Millennium High School (Arizona)

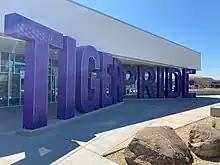
Millennium High School in 2022.

In the early 2000s, the AFUHSD began to rely heavily on bonds to fund Millennium High School, facing a growing population of residents in the West Valley region. By the 2000–2001 school year, Millennium had 1,350 students, nearing its 1,600 student capacity. To alleviate these issues, the AFUHSD implemented multiple funding phases: the first, approved in 1998 for $11 million, added 27 classrooms to Millennium. In August 2000, the AFUHSD considered the sale of $2.78 million in school improvement bonds. The bonds would be used towards a gymnasium and auditorium, which Millennium lacked at the time.